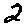
Label: 2